Malaga (1954 film)

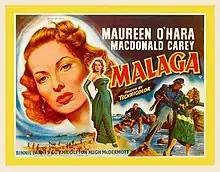
Lobby card

Malaga is a 1954 British adventure film directed by Richard Sale and starring Maureen O'Hara, Macdonald Carey and Binnie Barnes. O'Hara appears as a former O.S.S. secret agent and Carey a smuggler. The film takes its title from Málaga in Spain where it was primarily shot on location. It was distributed in Britain by British Lion Films and by Columbia Pictures in America under the alternative title Fire Over Africa.